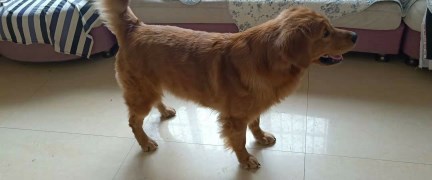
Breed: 5355-n000126-golden_retriever